Volgotanker

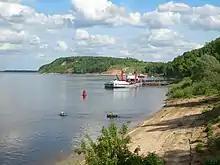
An oil terminal in Kstovo on the Middle Volga, one of many served by Volgotanker

The history of Volgotanker goes back to the Oil Fleet Agency, part of the Volga State Shipping Company, which was established in 1923. In 1938, the agency was spun off into a separate state-owned company, called Volgatanker. Its mandate was to ship crude oil and oil products, primarily coming from the Baku oil fields, from the Caspian port of Astrakhan to Russia's industrial centers along the Volga and Kama. The service turned out to be highly important during the Second World War, when most of the railway lines connecting the Caucasus with Central Russia were cut by enemy action in 1942. Fifty-nine of the company's barges were sunk or damaged during the war, primarily by Luftwaffe's bombs and mines, with the loss of 123 sailors.